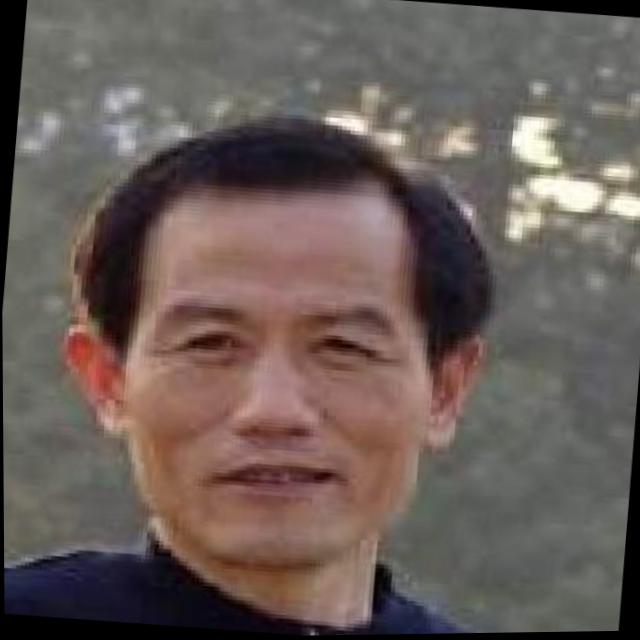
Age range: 45-64